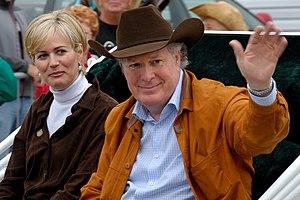
Jean Charest et sa femme, Michèle Dionne, lors du défilé Loto-Québec à Saint-Tite en 2008.
Le festival western de Saint-Tite est un festival fondé en 1967 situé à Saint-Tite, au Québec. Événement touristique majeur en Mauricie, il accueille entre autres des épreuves de rodéo, des spectacles de musique country ainsi qu'un défilé. Se déroulant sur dix jours chaque année, le festival débute le vendredi suivant la fête du Travail, au début du mois de septembre.